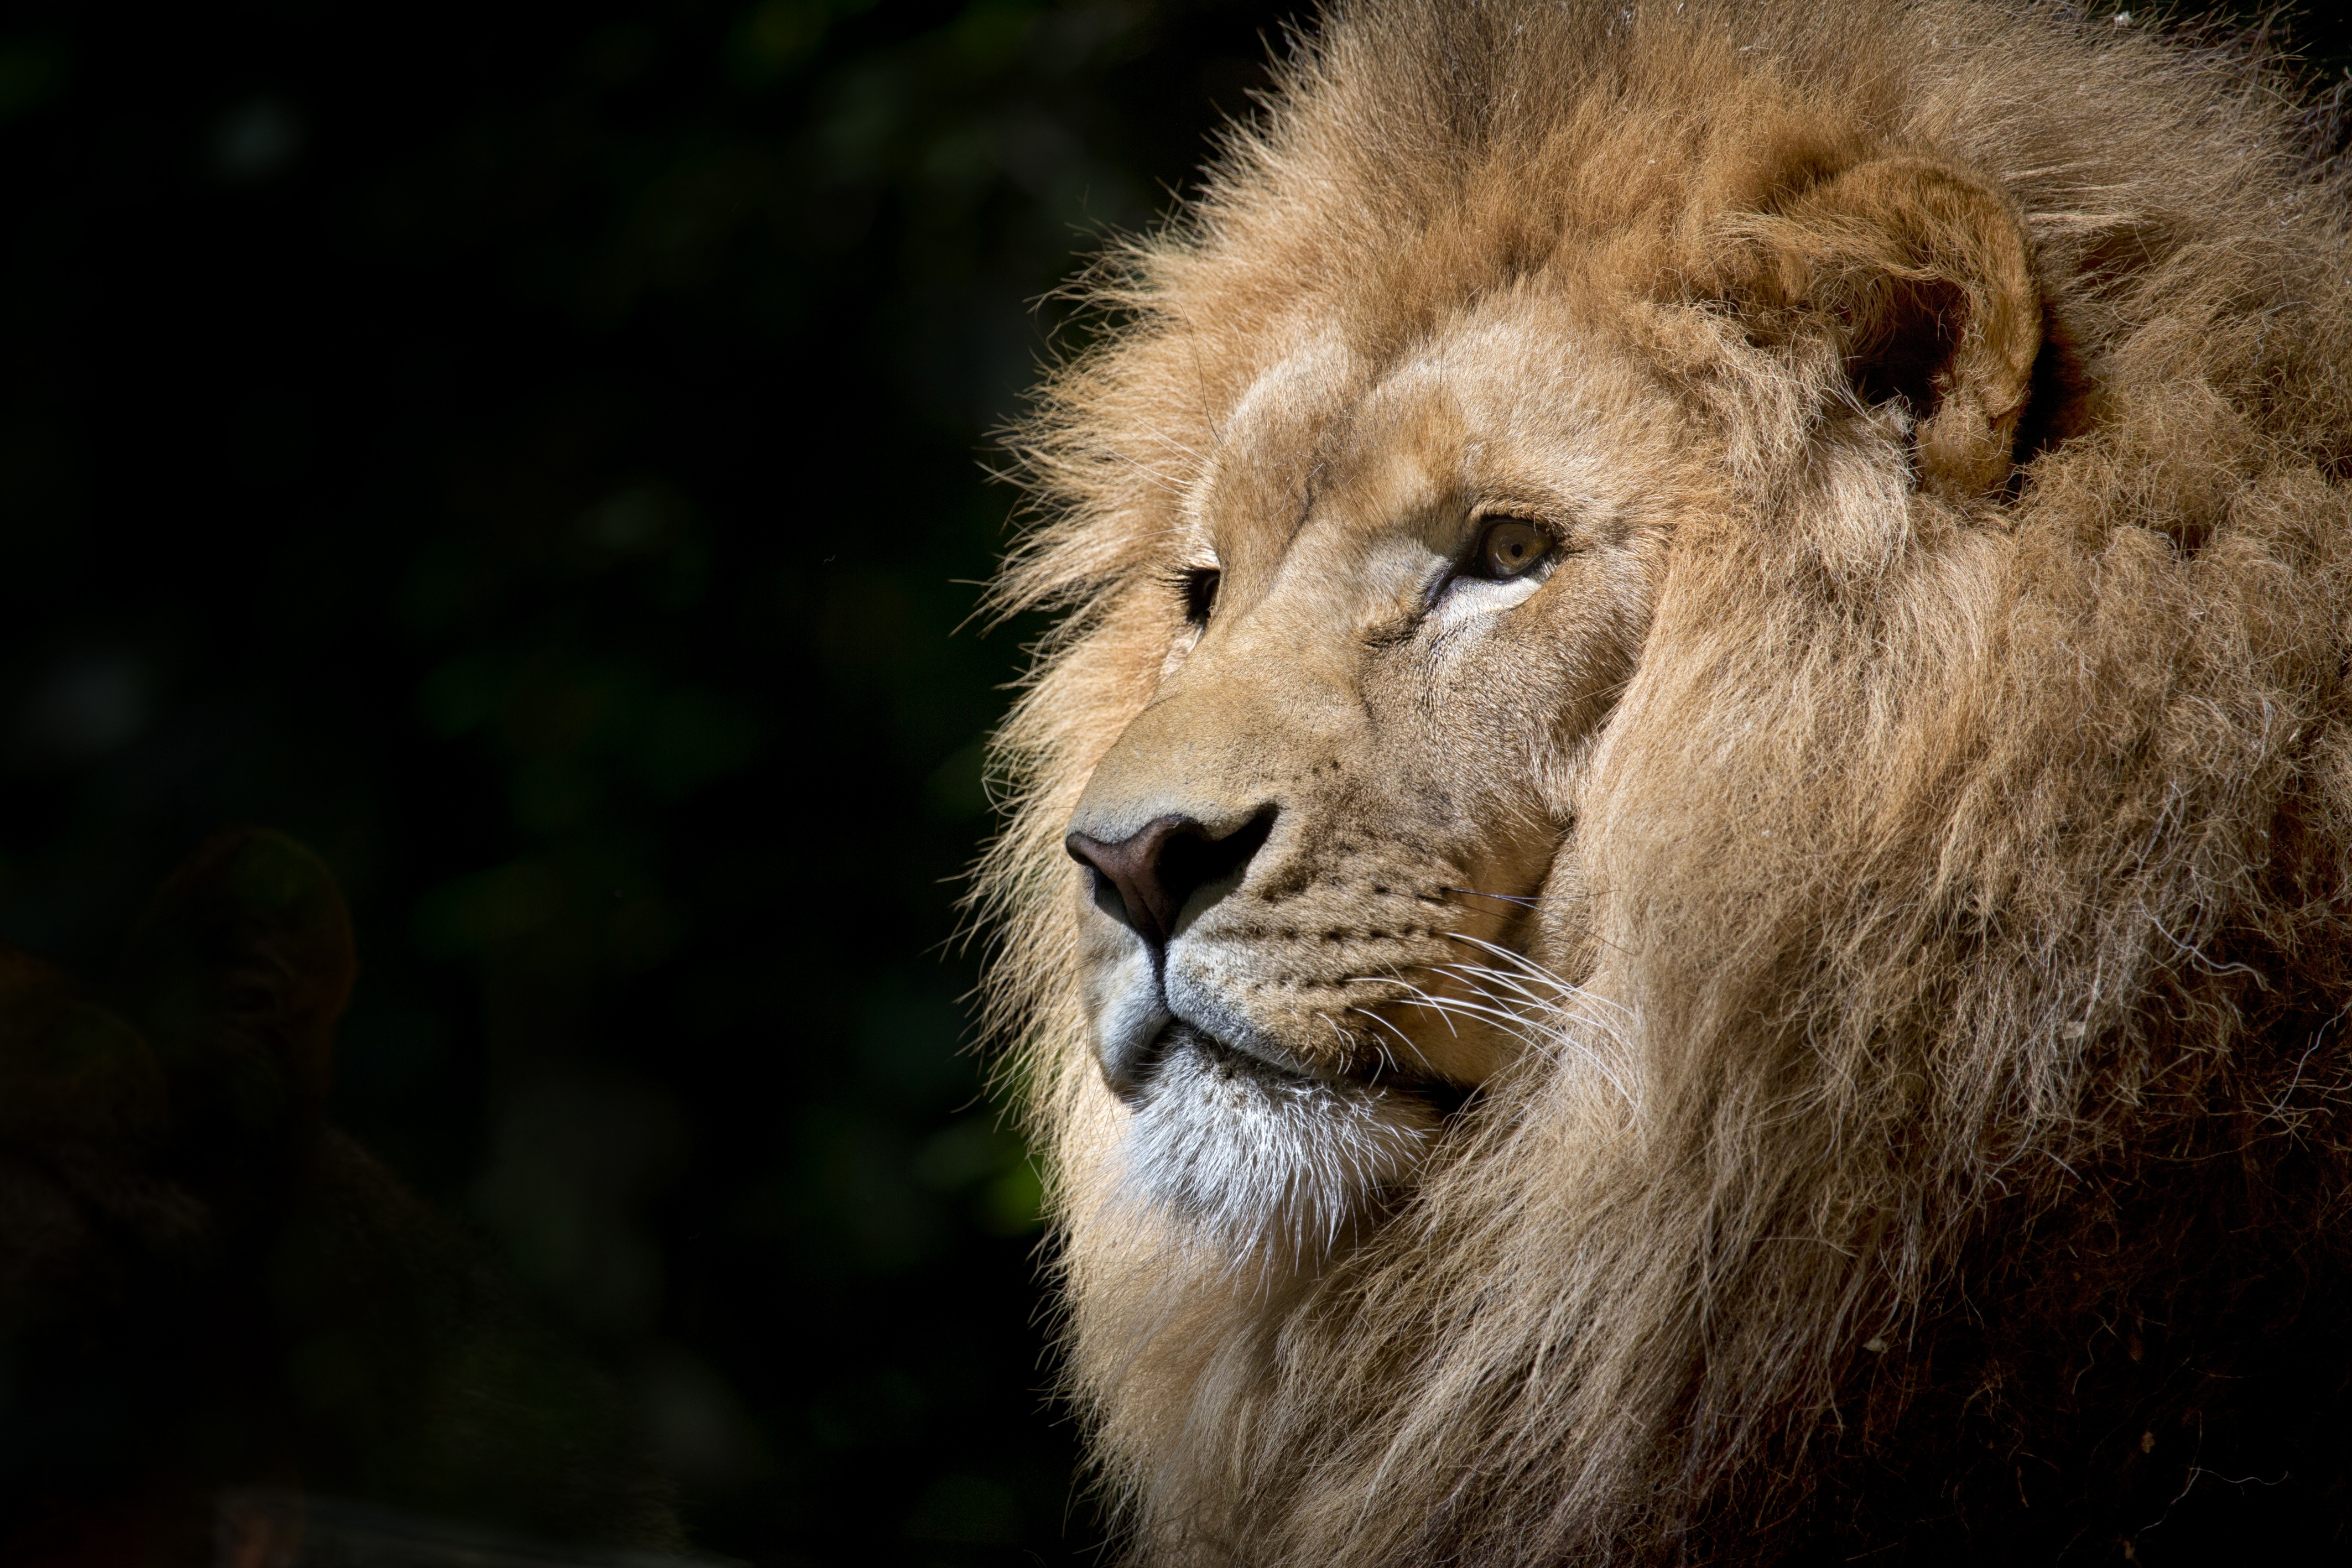
animal, wildlife, wild, zoo, portrait, africa, feline, mammal, mane, fauna, lion, wild animal, whiskers, vertebrate, felines, african, safari, majesty, animal portrait, tawny, big cats, cat like mammal, masai lion